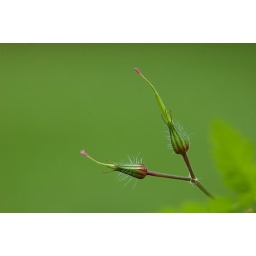
Vruchtjes van robertskruid. Deze plant groeit in kruidachtige bossen en op rotsachtige terreinen. In belgie vrij algemeen.